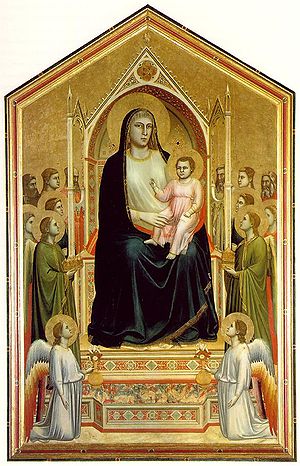
Firenze / Kendte florentinere
Firenze er hovedstaden i Toscana ved Arnofloden i Italien med 383.083 indbyggere. I perioden 1865 til 1870 var byen også hovedstad for Kongeriget Italien.